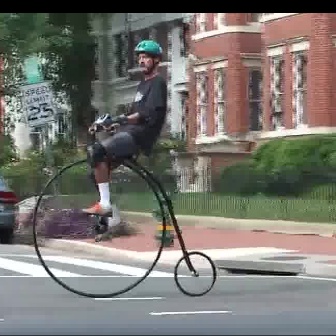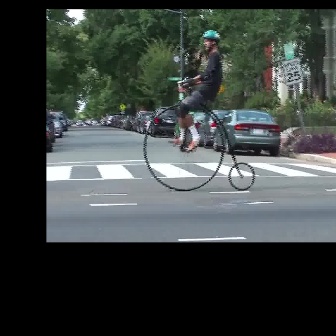
  Please identify the target specified by the bounding box [30,113,214,296] in the first image and locate it in the second image. Return the coordinates in [x_min,y_min,x_max,y_max] format.
Answer: [143,77,255,190]